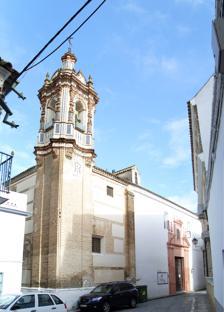
Building: Convento de la Santísima Trinidad y Purísima Concepción (Écija)
Country: Spain
Year built: 1596
Convent in Andalusia, Spain Convento de la Santísima Trinidad y Purísima Concepción Convento de la Santísima Trinidad y Purísima Concepción (Convent of the Holy Trinity and Immaculate Conception) is located in Écija , Province of Seville , Spain. It is governed by the Franciscan Conceptionists . Popularly known as Marroquies , it is located a few meters from the Iglesia de la Limpia Concepción de Nuestra Señora . In 1582, the Marroquí sisters, Luisa, Catalina, Ana and Francisca, descendants of one of the oldest families of Ecija, decided to found a monastery of nuns. The blessing of the new church and convent complex occurred on May 21, 1596. It was declared a Bien de Interés Cultural site on November 17, 2009. The simple structure contains its original angular belfry and a collection of paintings, altarpieces, sculptures, and jewelry, featuring Moorish and Andalusian Baroque art. References